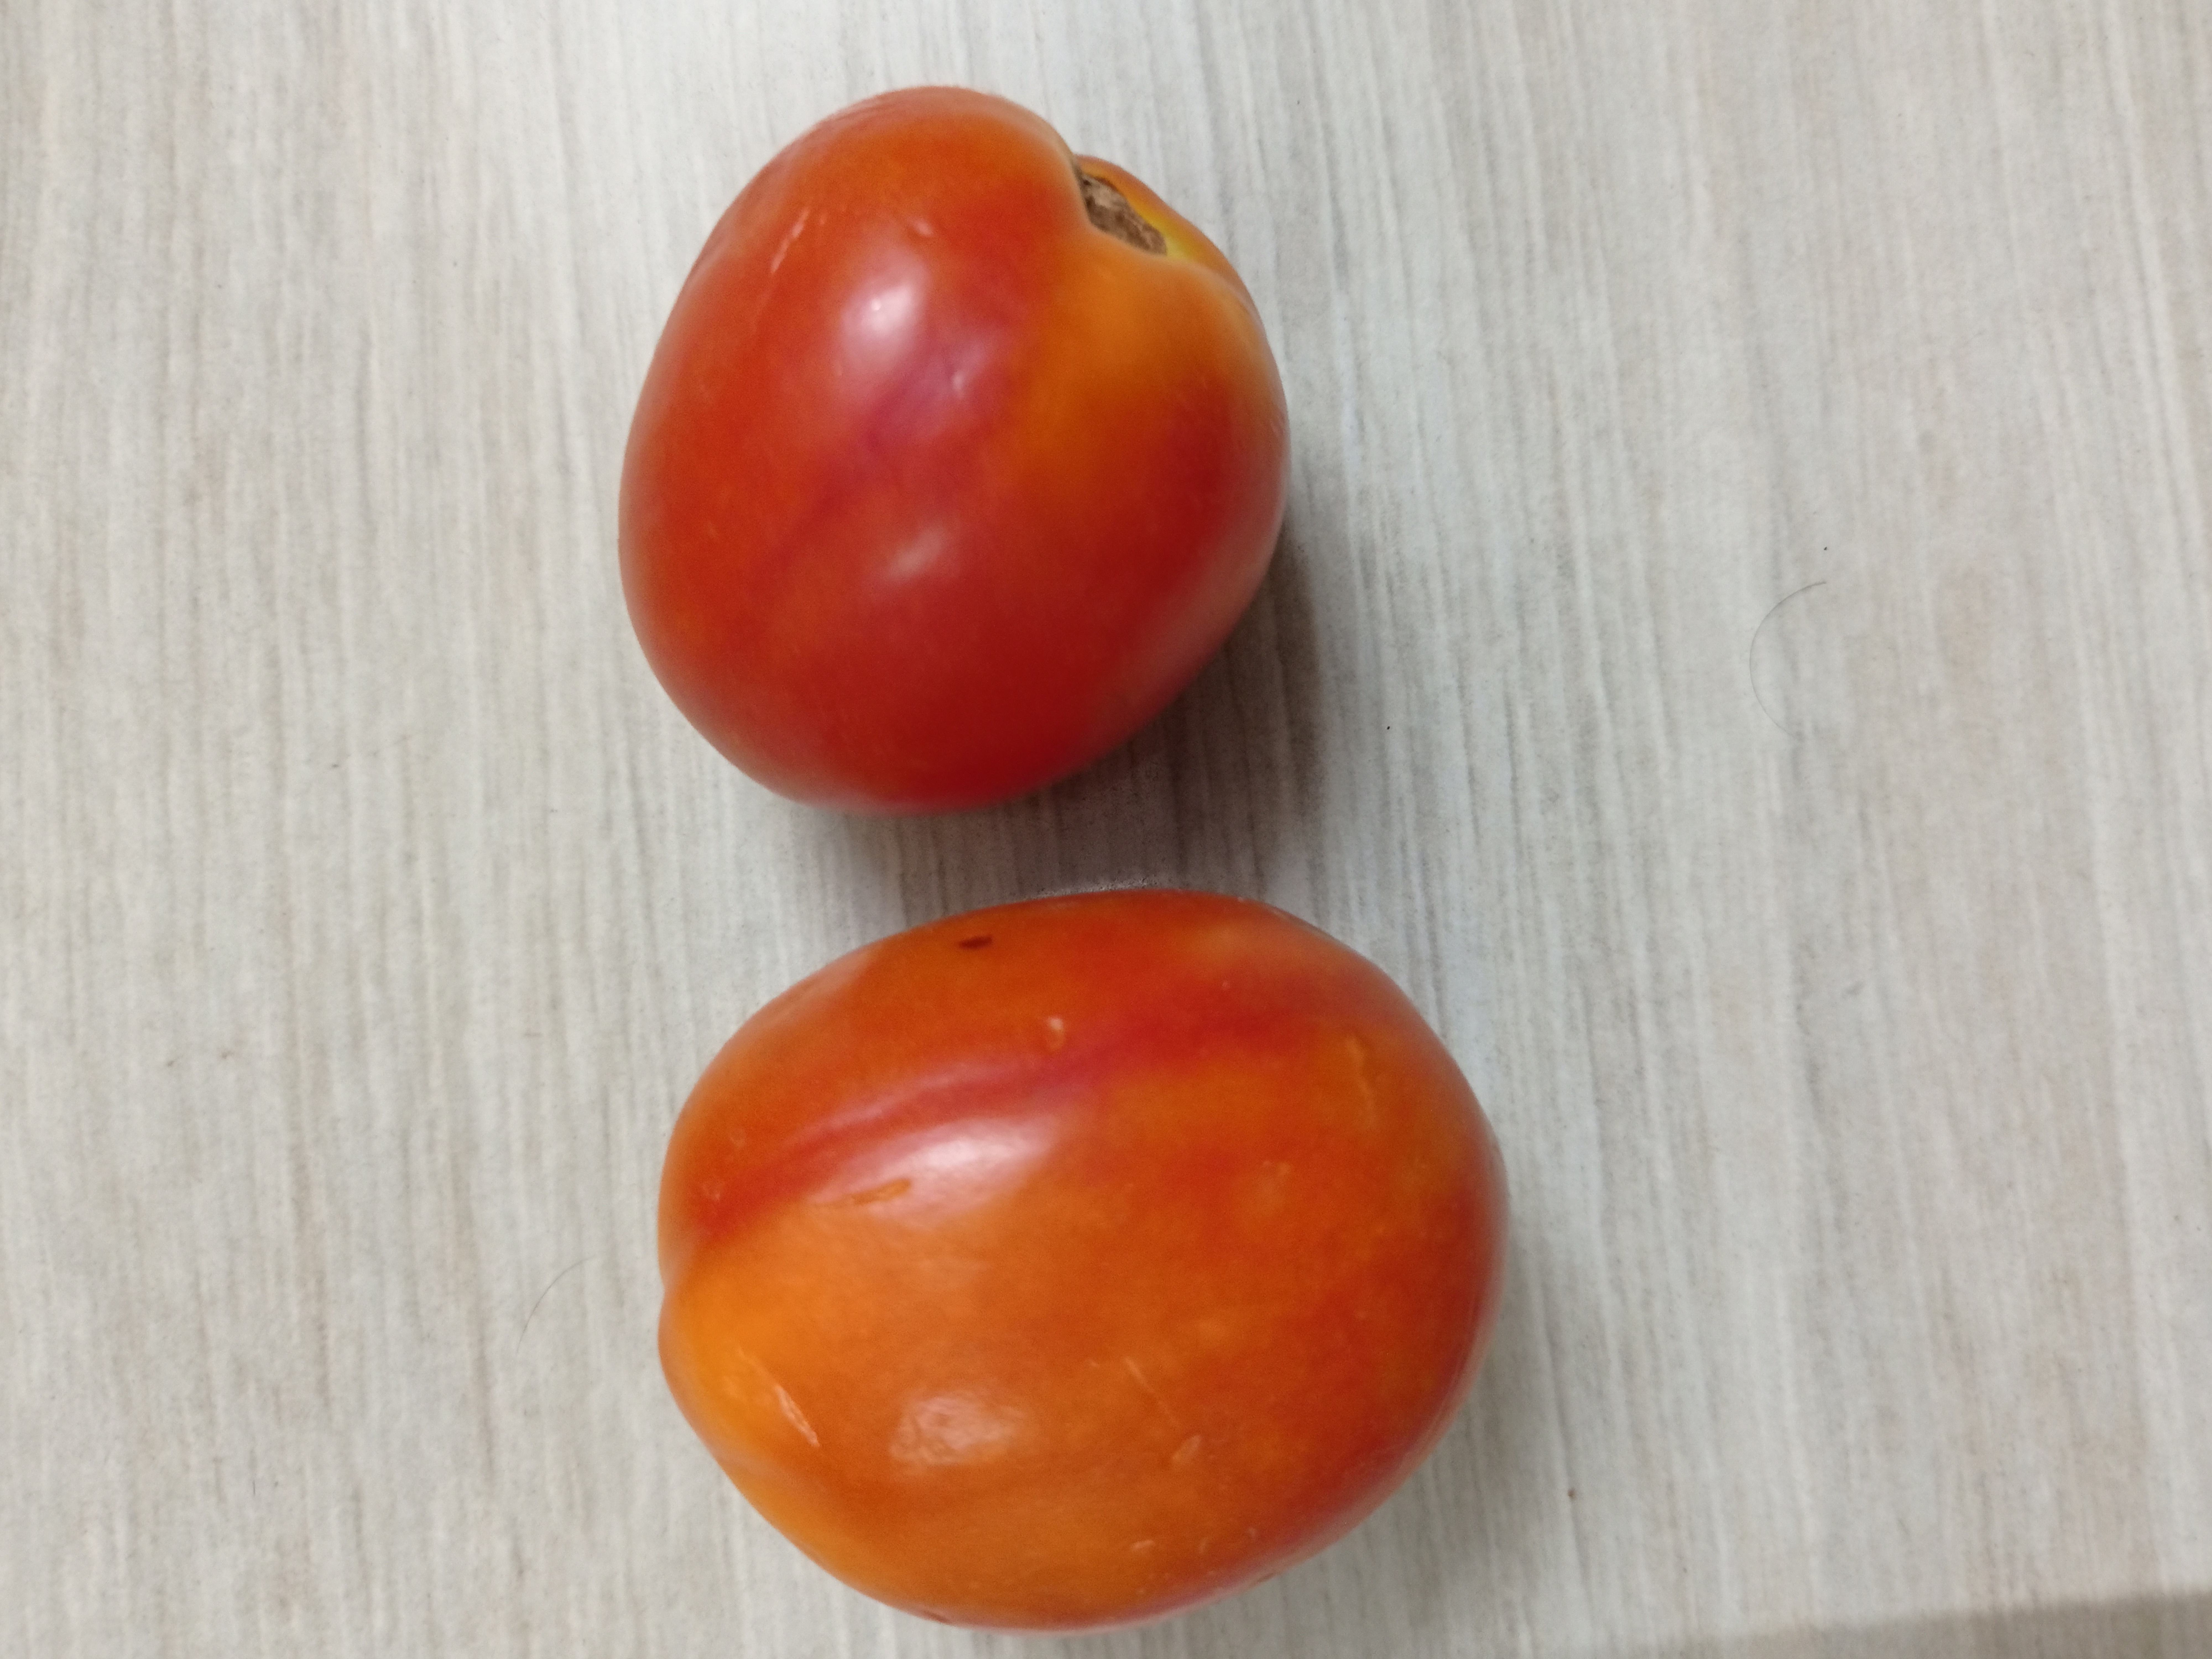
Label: Fresh